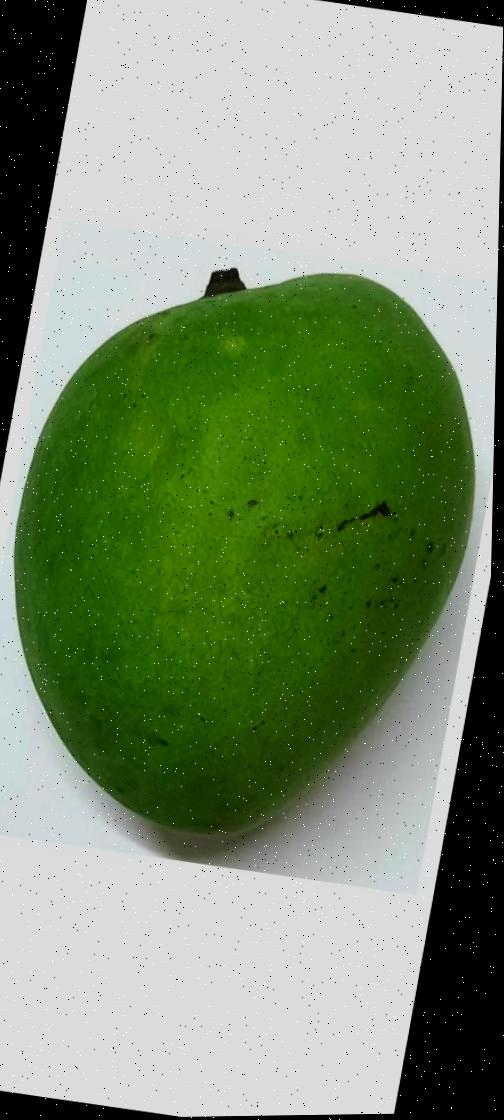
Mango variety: Harivanga